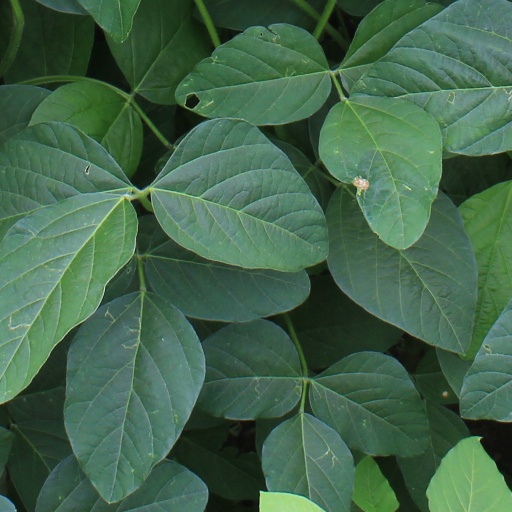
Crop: soybean